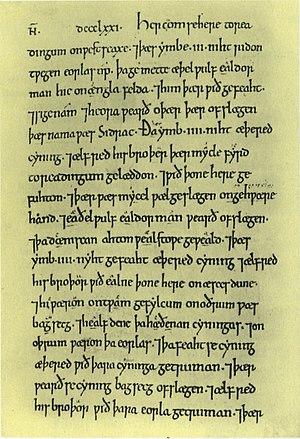
Page du manuscrit C de la fr:Chronique anglo-saxonne, montrant l'entrée pour l'année 871.
La Chronique anglo-saxonne est un ensemble d'annales en vieil anglais relatant l'histoire des Anglo-Saxons. Leur rédaction débute dans le royaume de Wessex sous le règne d'Alfred le Grand, à la fin du IXᵉ siècle. De multiples copies des annales sont distribuées aux monastères d'Angleterre et ensuite mises à jour indépendamment les unes des autres.